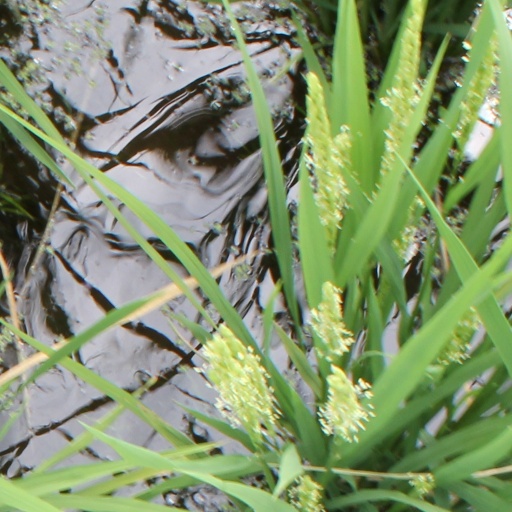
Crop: rice